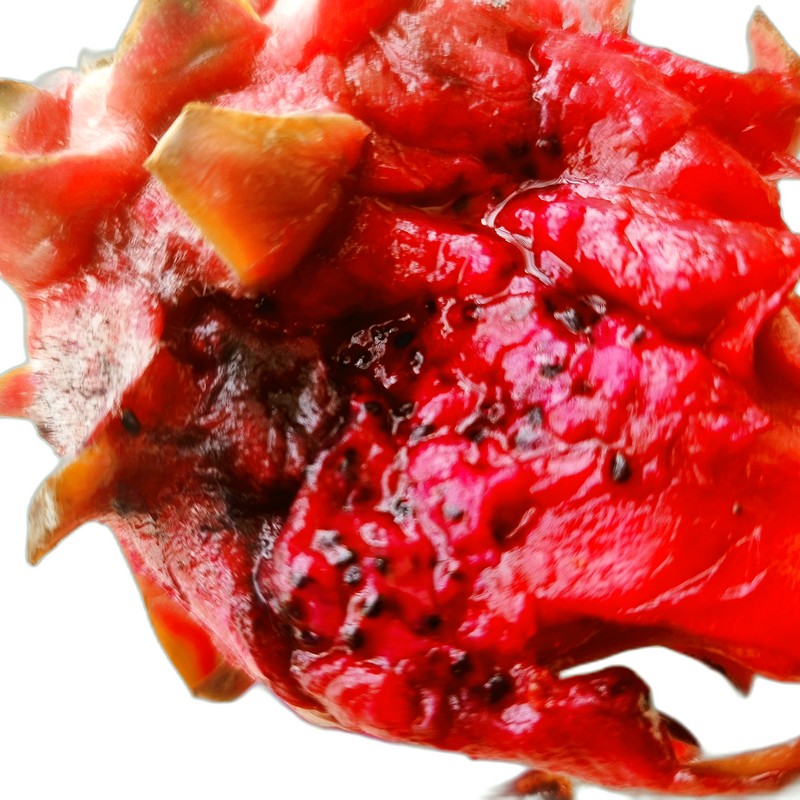
Label: Defect Dragon Fruit